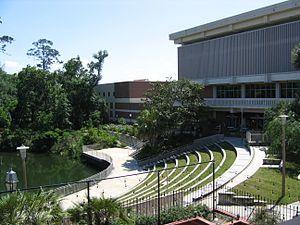
Une étude de l'université de Shanghai établissant le classement des 500 meilleures universités du monde en 2004, d'après le nombre de prix Nobel obtenus et la quantité d'articles publiés dans les revues académiques, place 17 universités américaines dans les 20 premières, Harvard figurant en première position.